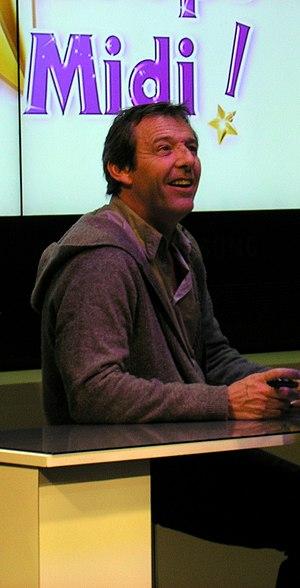
L'animateur, producteur et comédien français Jean-Luc Reichmann sur le stand TF1 du Mondial de l'automobile de Paris 2012, pavillon 2.2 du parc des expositions de la porte de Versailles, Paris.
Attention à la marche ! était un jeu télévisé français diffusé de 12 h 10 à 12 h 50 sur TF1 à partir du 10 mars 2001, d'abord le week-end puis tous les jours du 3 septembre 2001 au 27 juin 2010, et remplacé par un autre jeu, Les Douze Coups de midi, diffusé tous les jours.
Miss France 2010, 80ᵉ élection de Miss France, s’est déroulée le 5 décembre 2009 au palais Nikaia à Nice. La gagnante, Malika Ménard, succède à Chloé Mortaud, Miss France 2009.
Les 12 Coups de Midi est un jeu télévisé français, présenté par Jean-Luc Reichmann et diffusé quotidiennement sur TF1 de 12 h à 12 h 50 depuis le lundi 28 juin 2010. Il est adapté du jeu télévisé argentin El Legado.
Miss France 2015, 85ᵉ élection de Miss France, s'est déroulée le 6 décembre 2014 au Zénith d'Orléans. La gagnante, Camille Cerf, succède à Flora Coquerel, Miss France 2014.
Jean-Luc Reichmann, né le 2 novembre 1960 à Toulouse, est un animateur, producteur et acteur français.